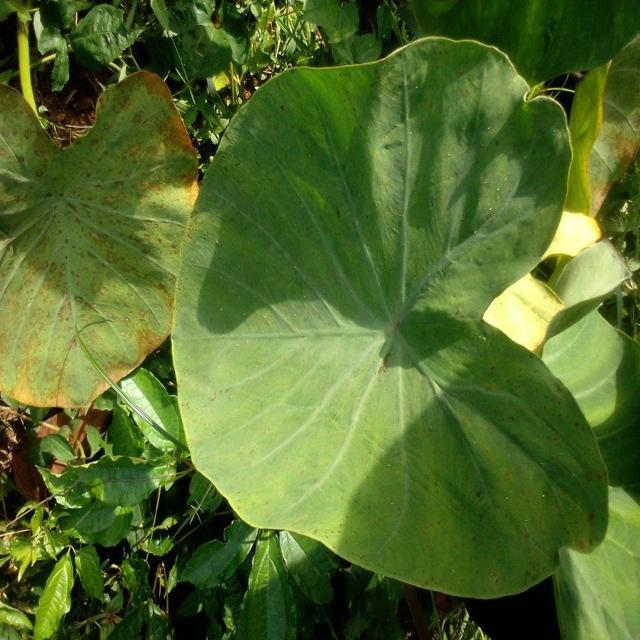
Label: Early_Blight